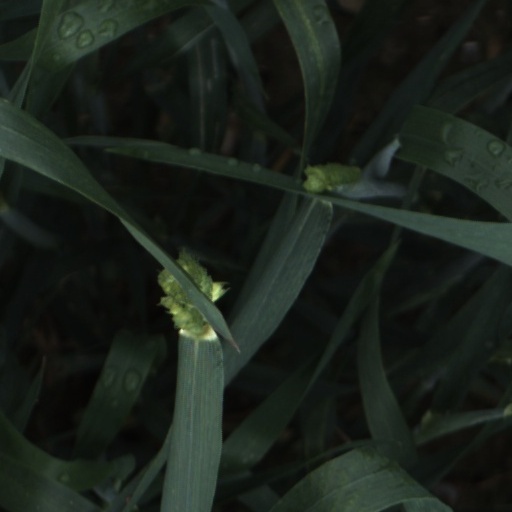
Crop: wheat